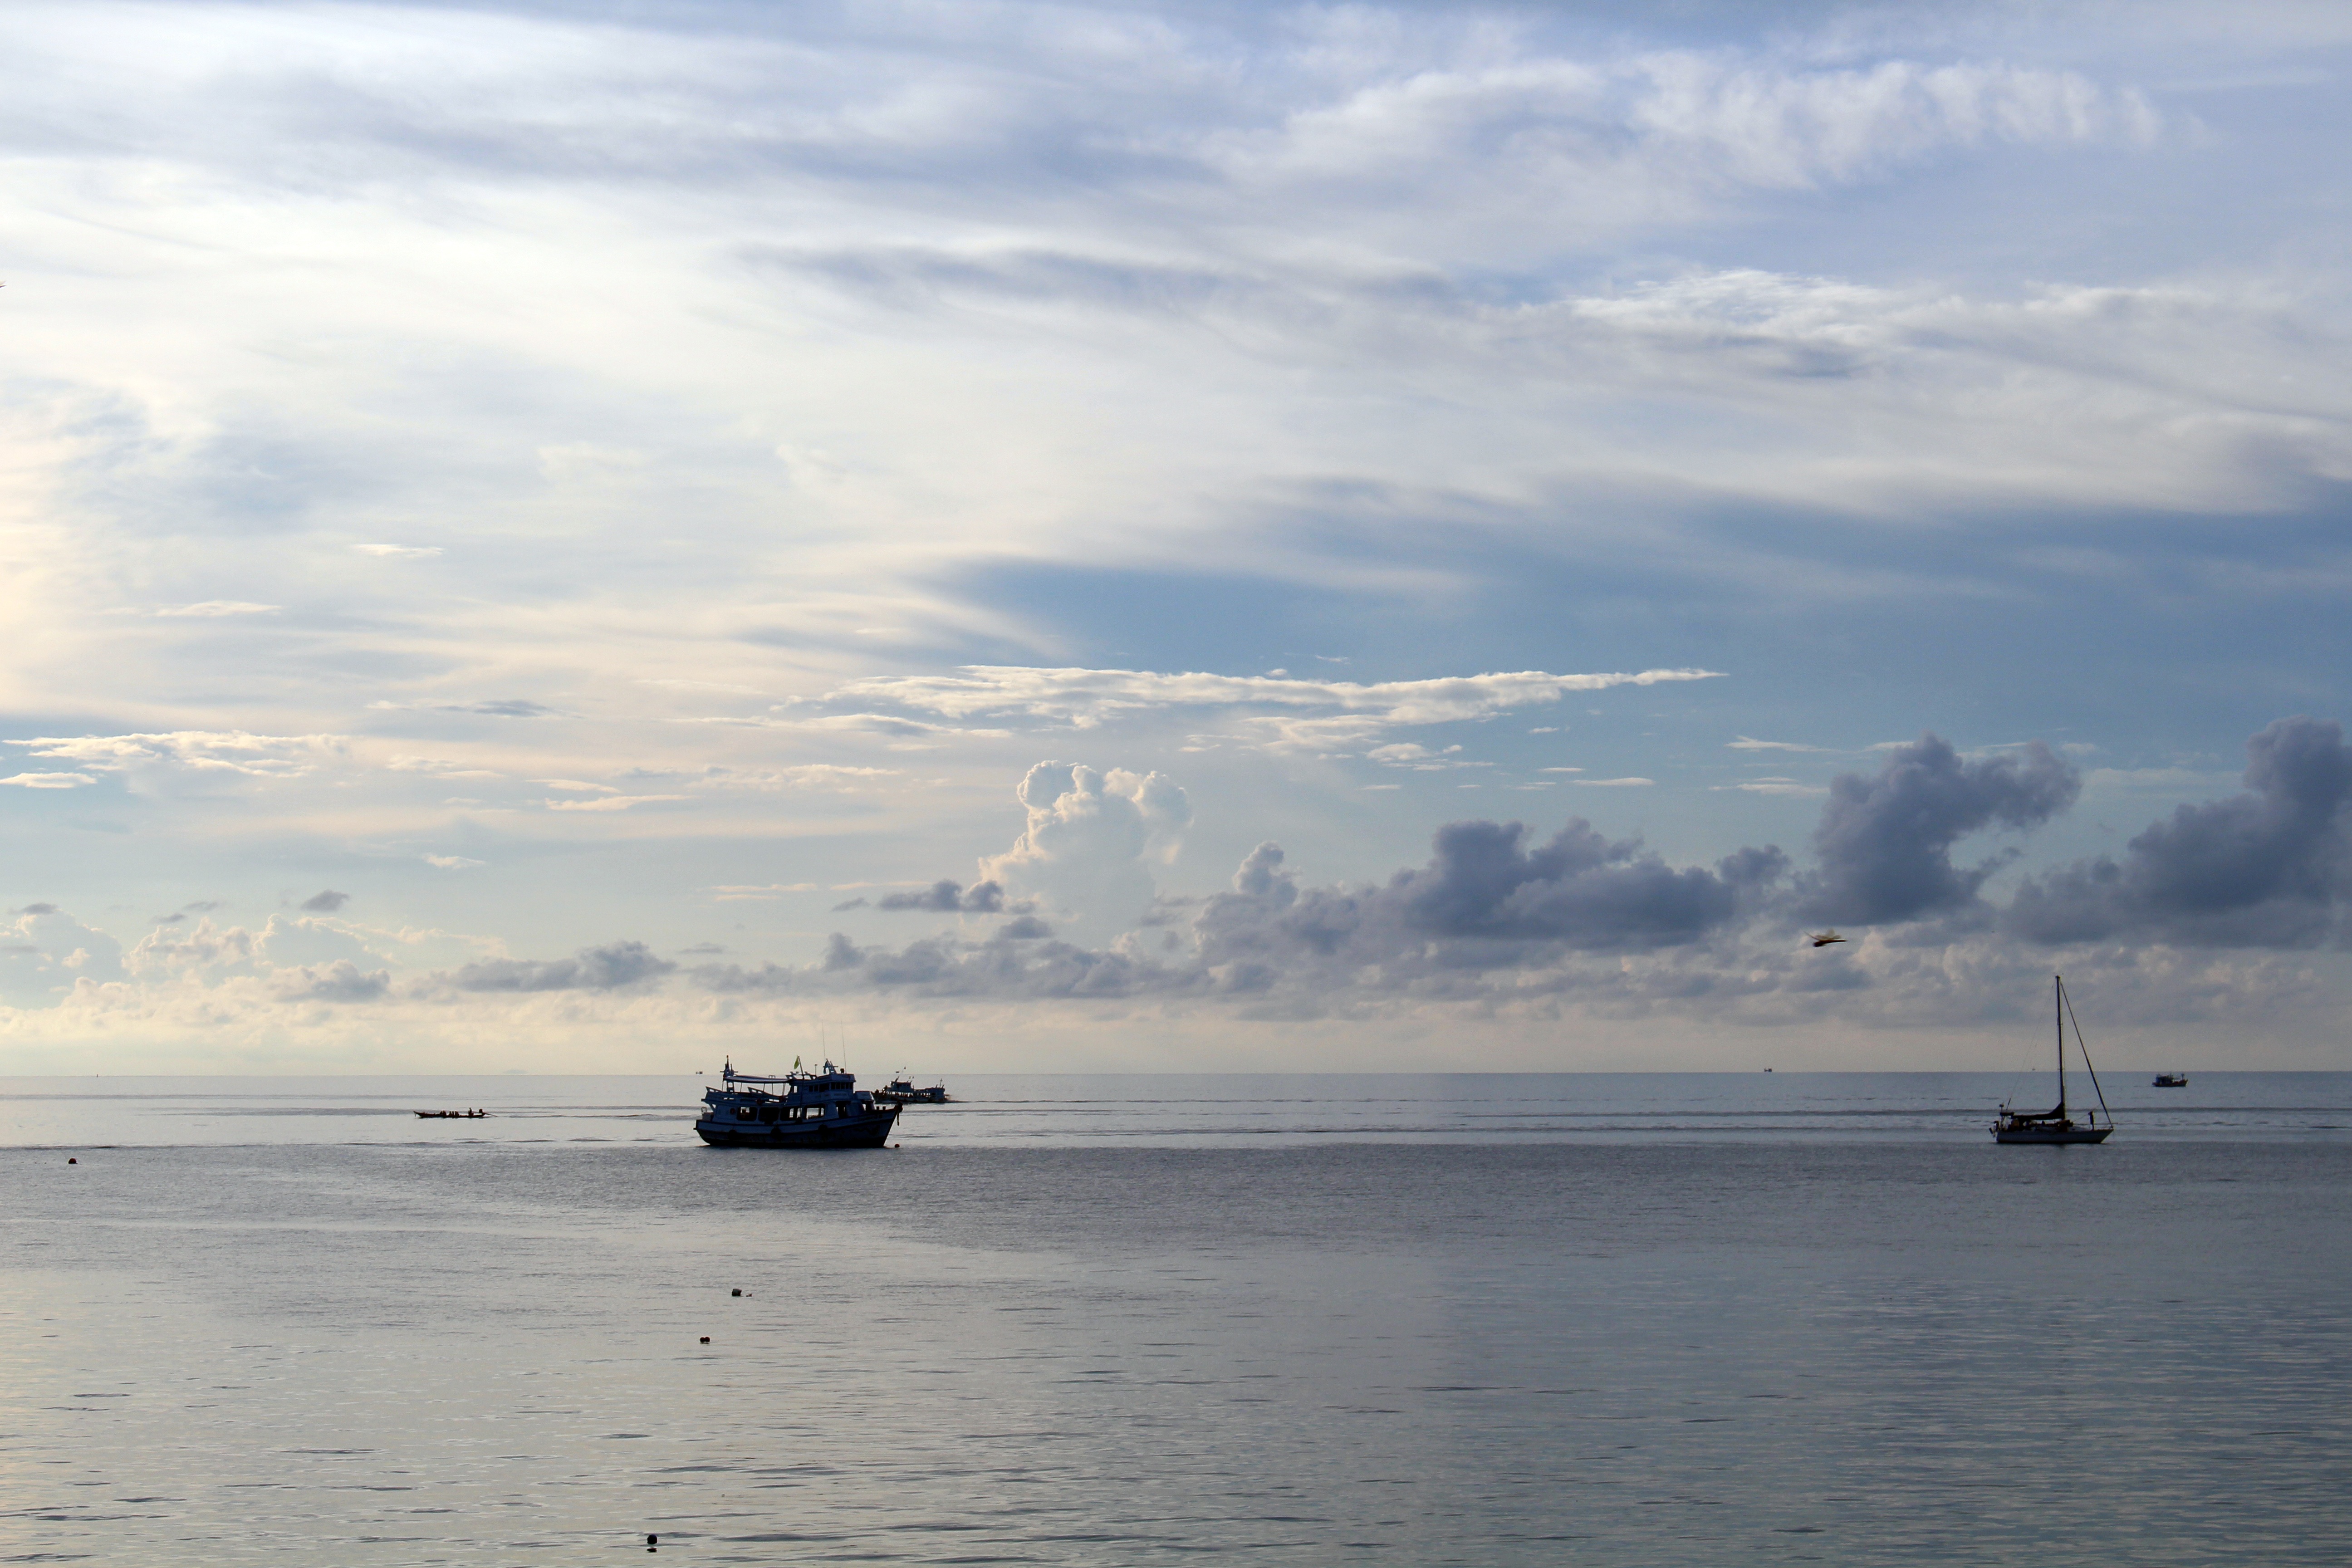
beach, landscape, sea, coast, water, nature, ocean, horizon, cloud, sky, sunrise, sunset, boat, morning, shore, wave, dawn, river, dusk, boot, evening, reflection, vehicle, peaceful, scenery, bay, romantic, body of water, clouds, ships, picturesque, shipping, watercraft, mood, evening sun, abendstimmung, atmospheric, calming, evening sky, boat mast, sky romantic, atmospheric phenomenon